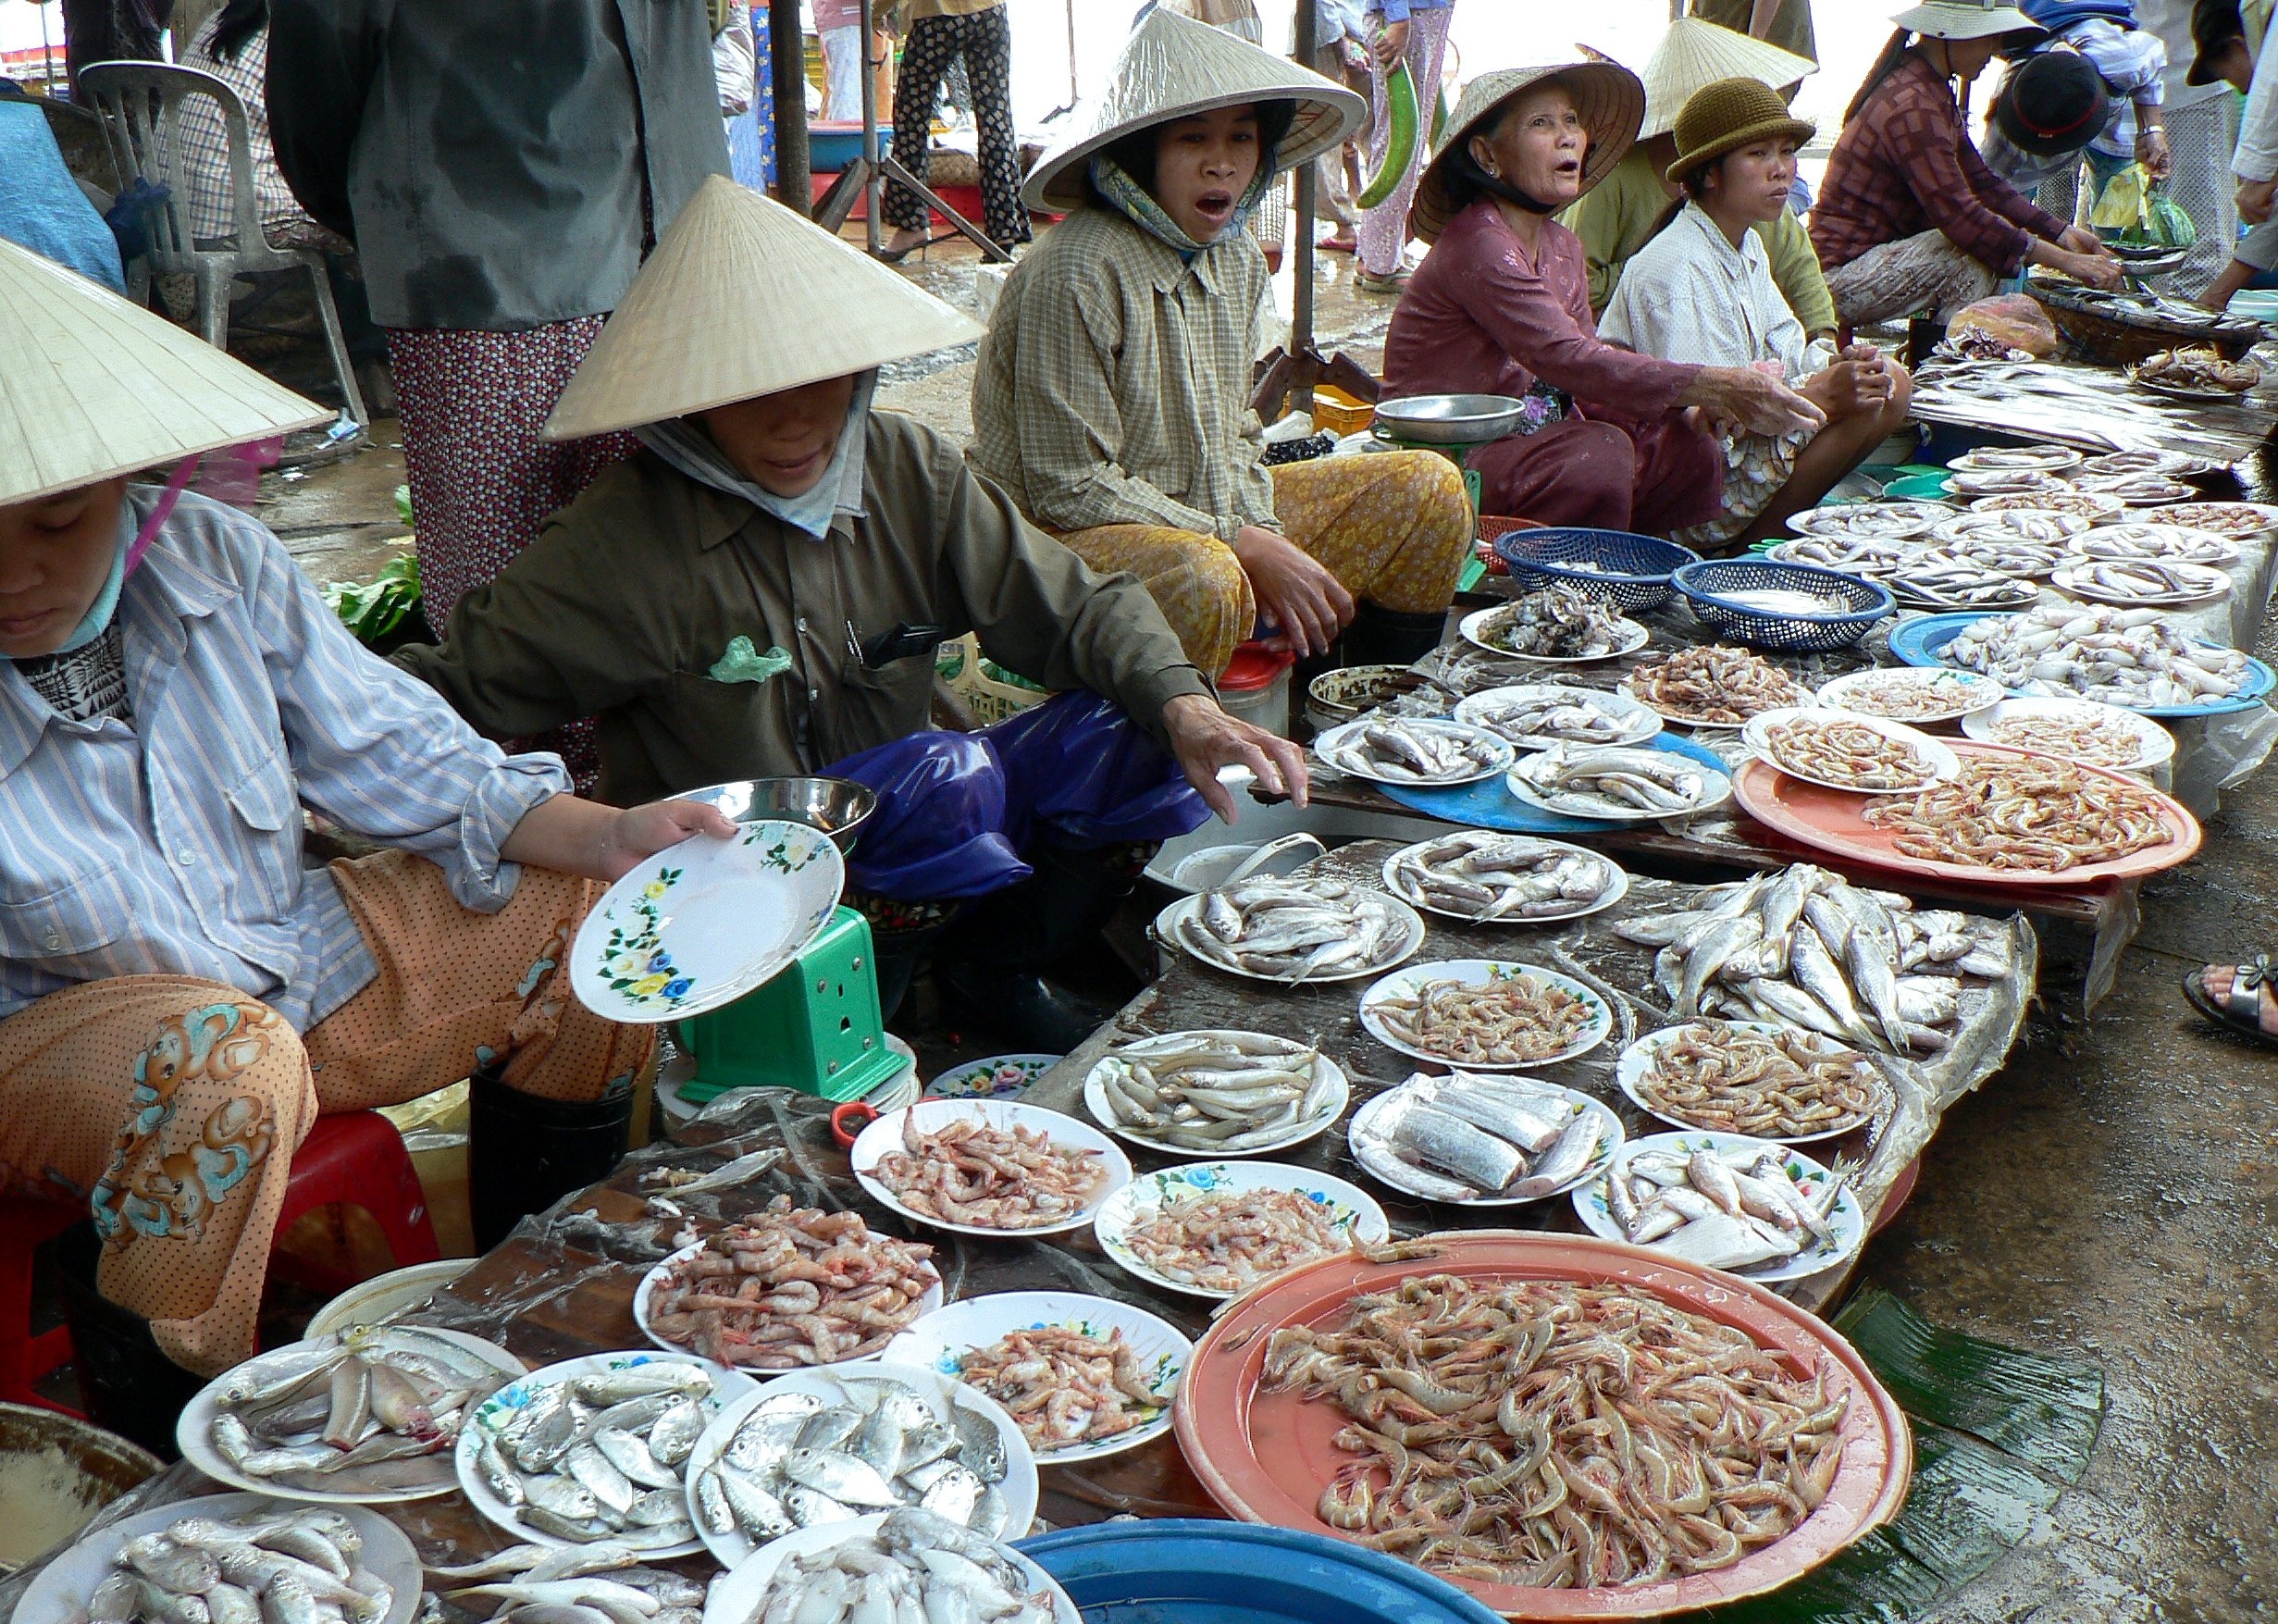
city, food, vendor, bazaar, market, marketplace, fish, public space, viet nam, waste, human settlement